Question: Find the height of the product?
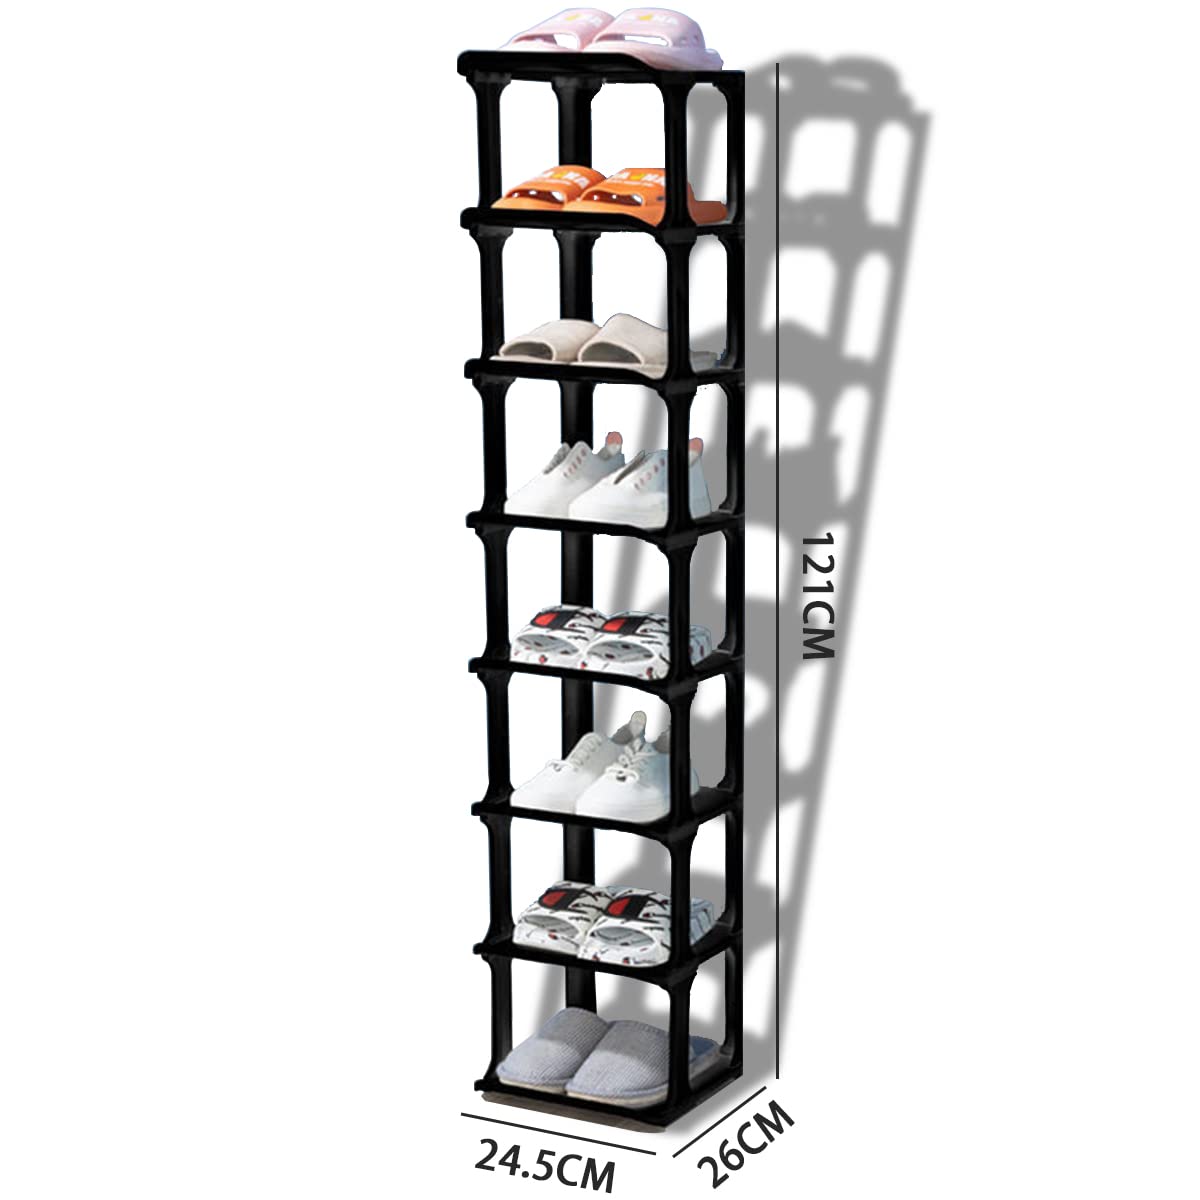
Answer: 121.0 centimetre